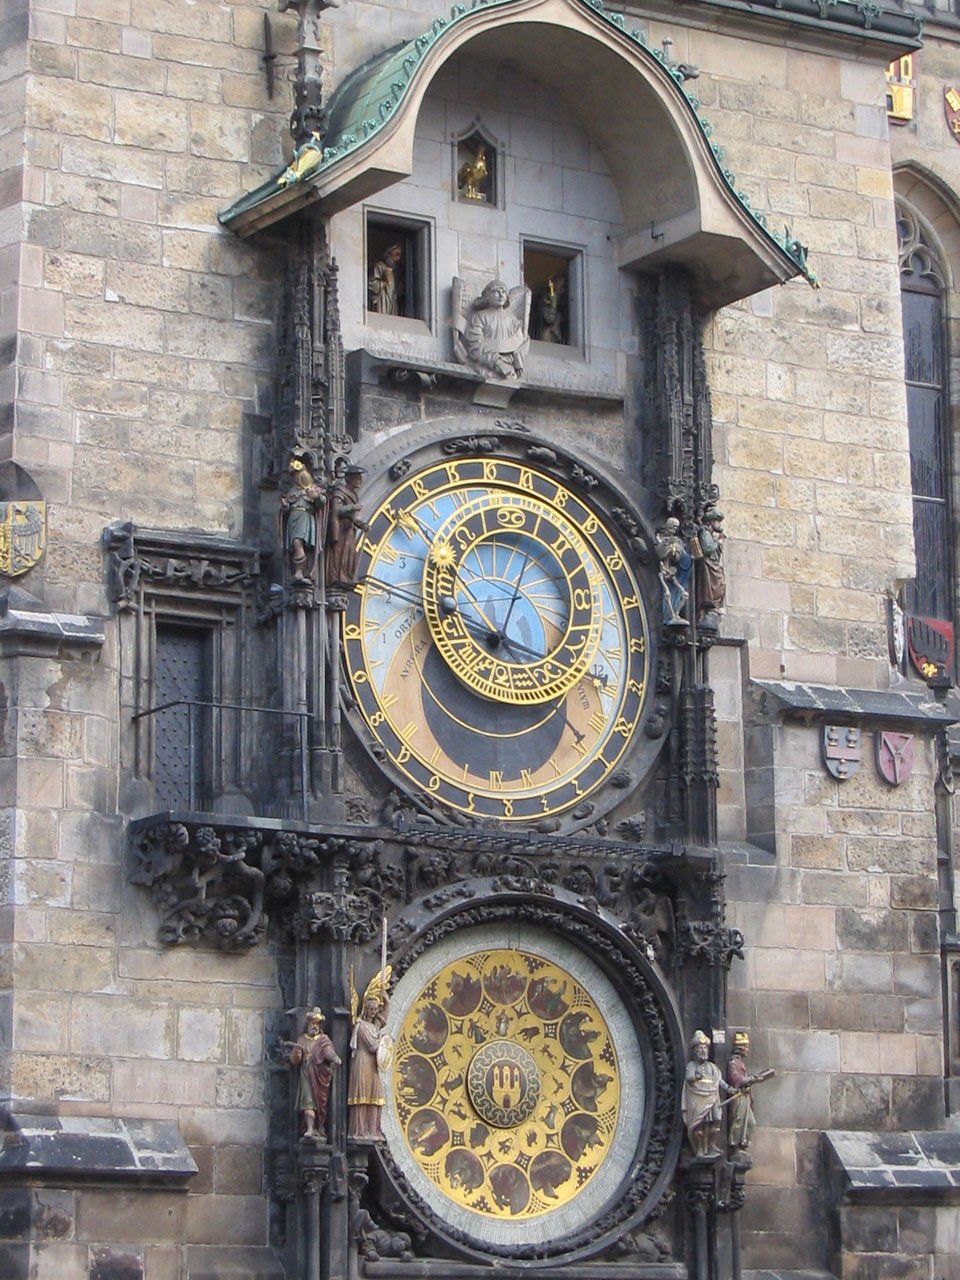
town, clock, old, city, hall, square, facade, church, prague, furniture, clock tower, republic, czech